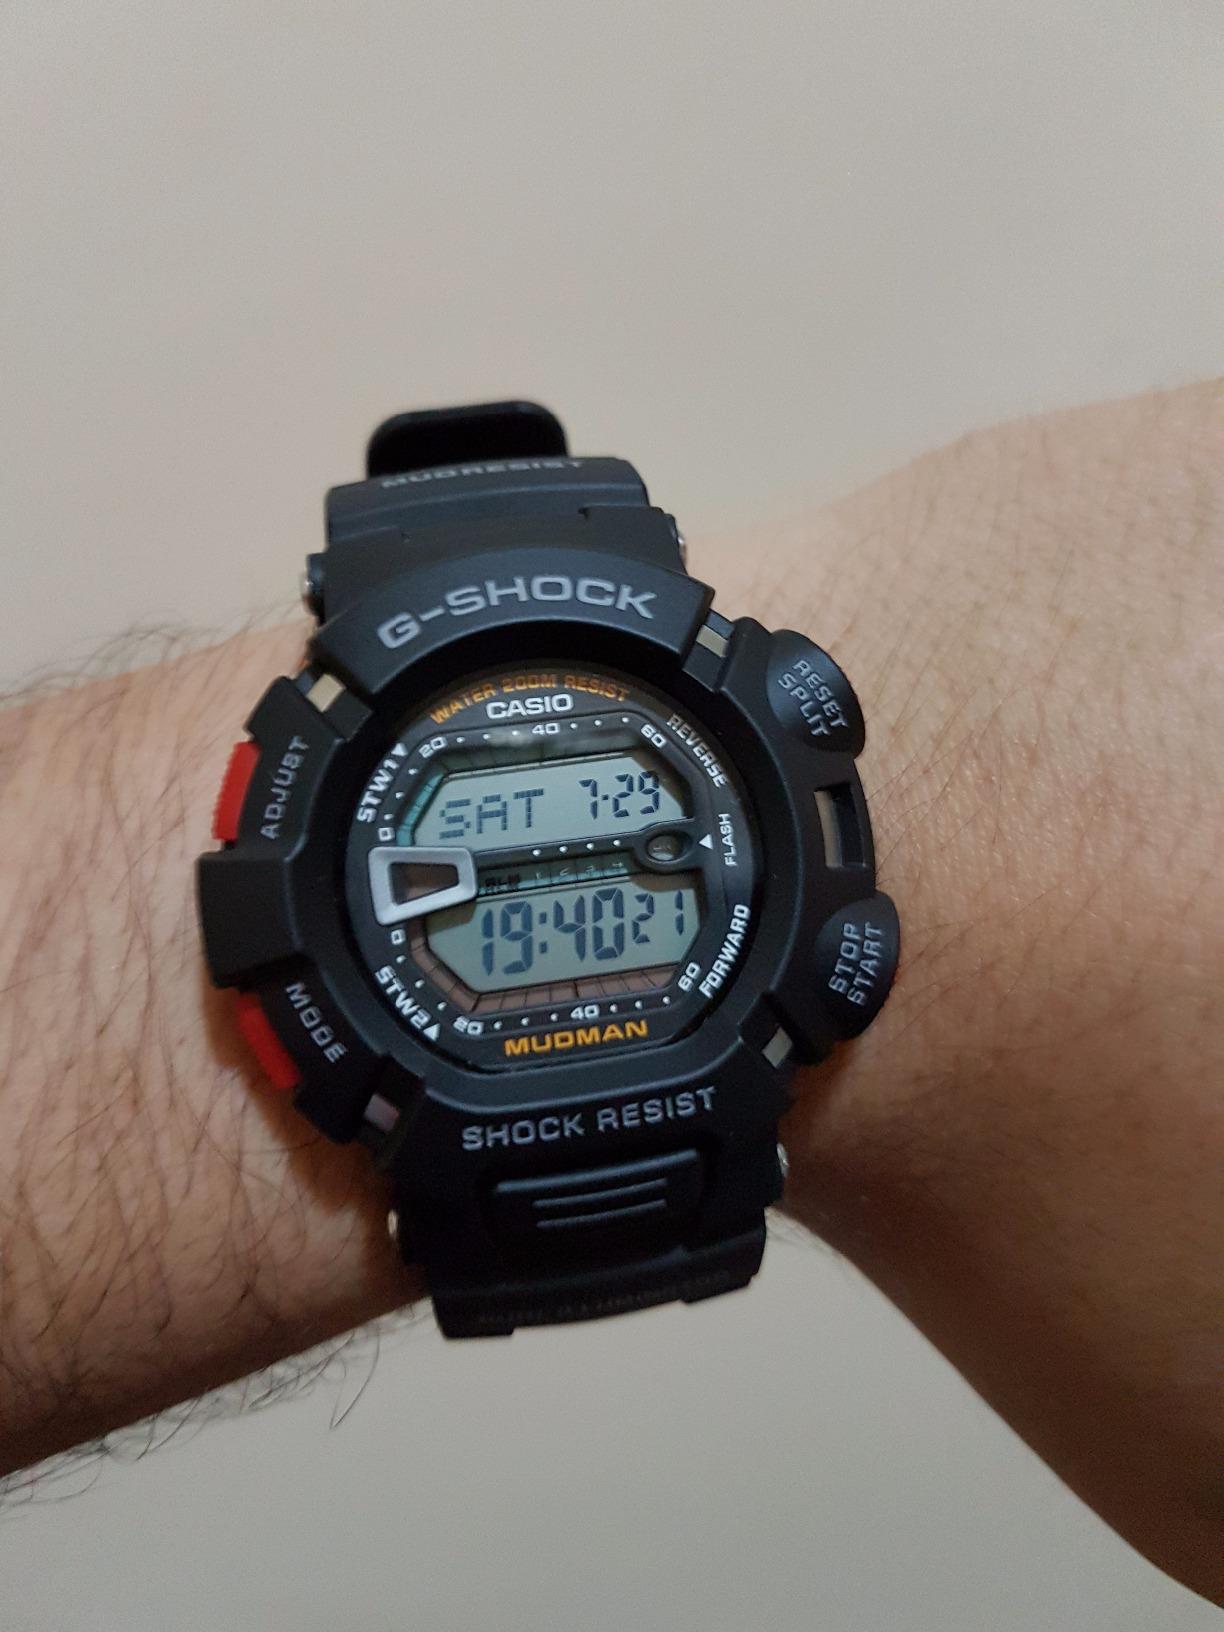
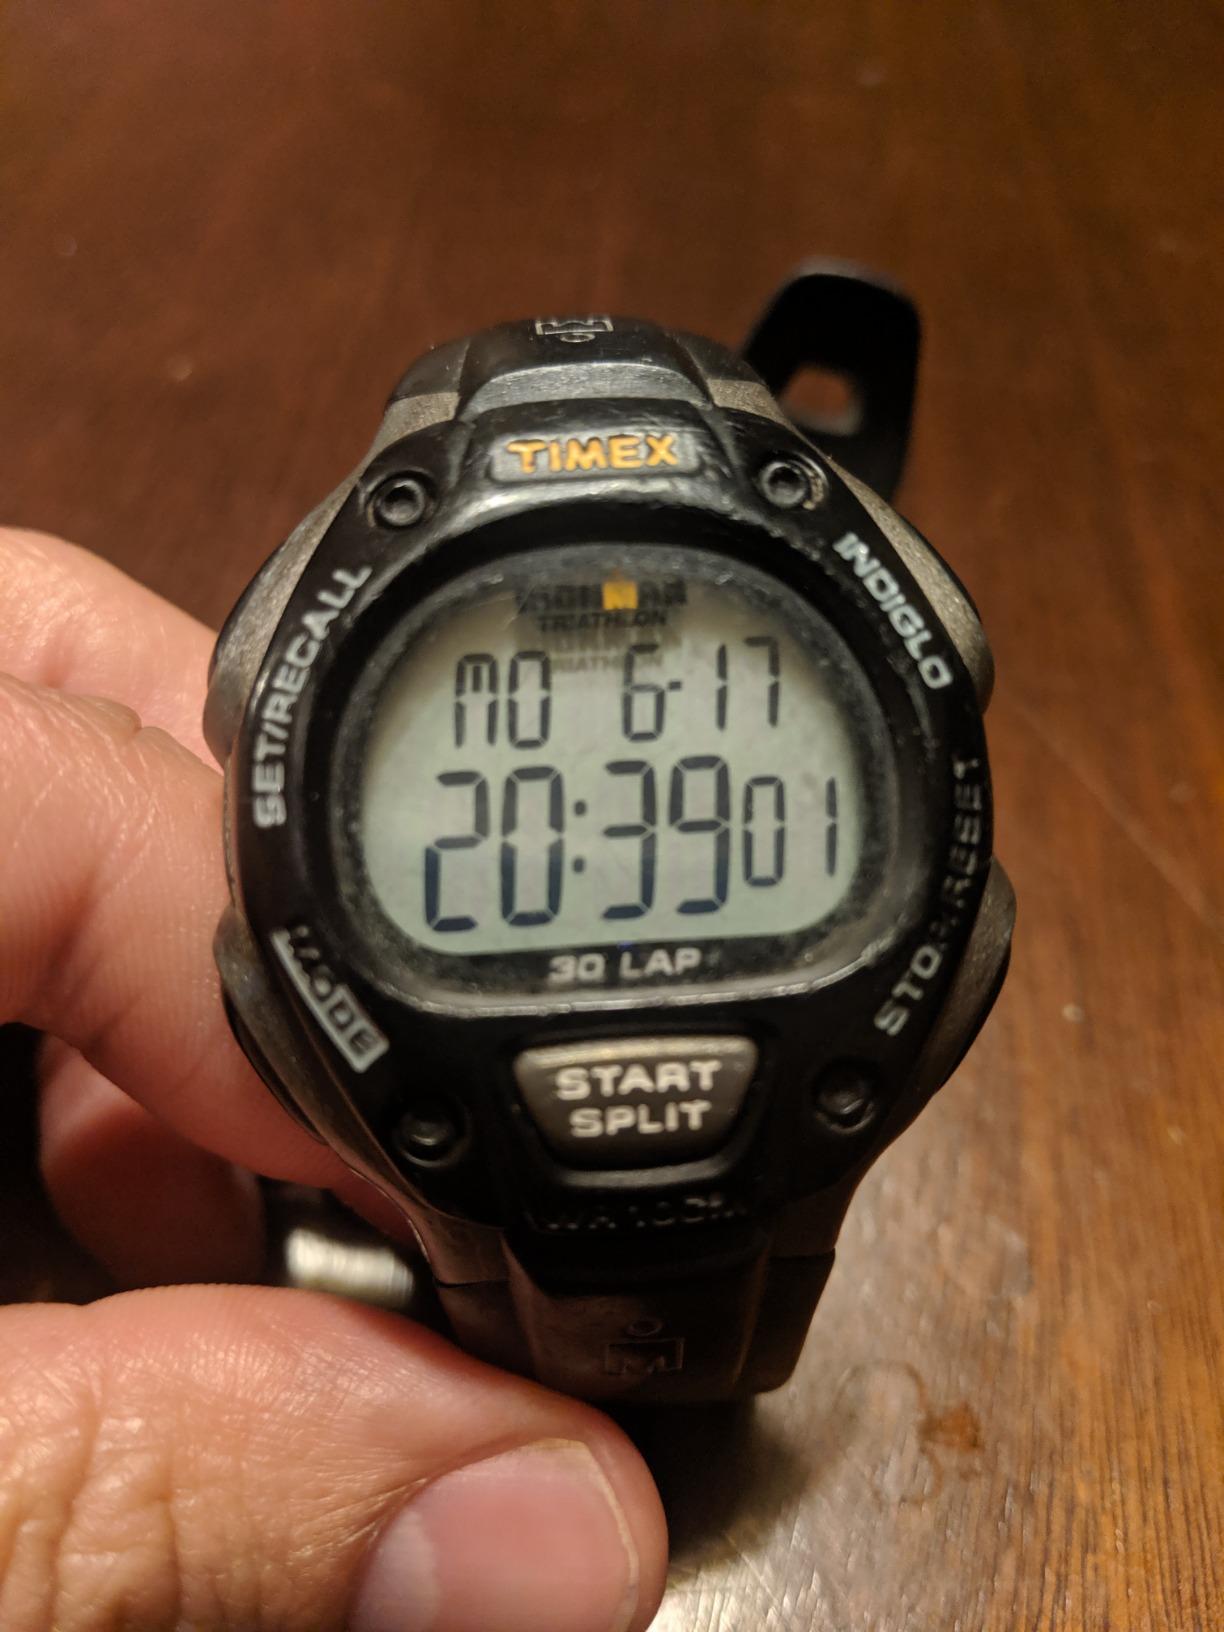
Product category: accessories_watch
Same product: no